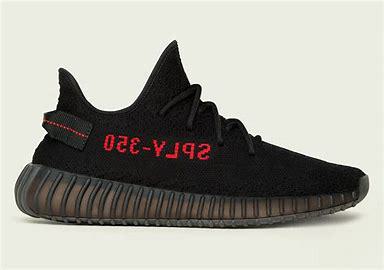
Brand: Adidas
Model: Yeezy